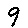
Label: 9